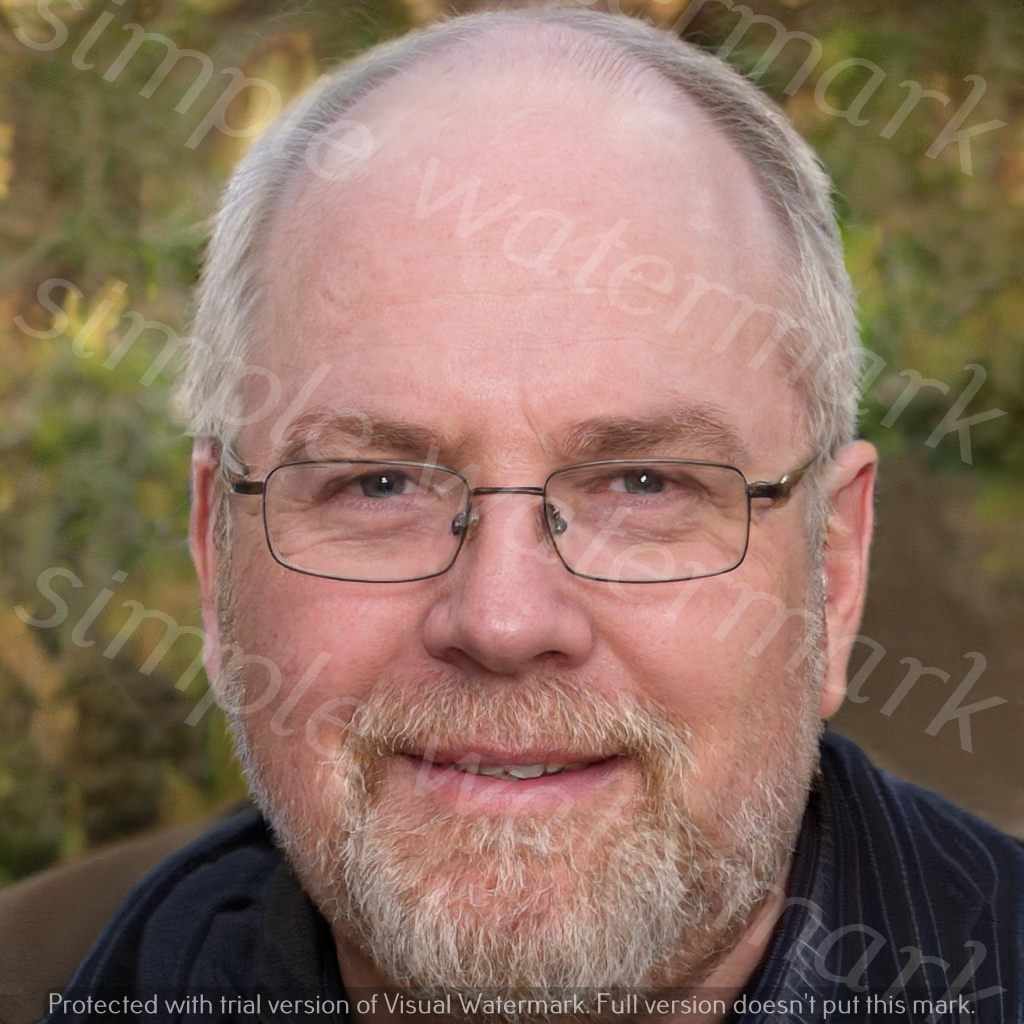
Label: Watermark